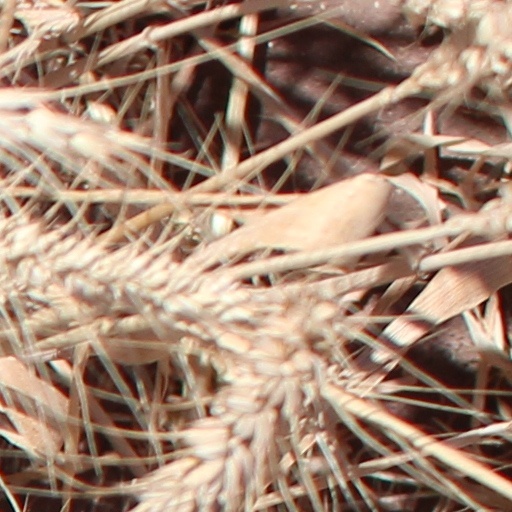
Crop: wheat